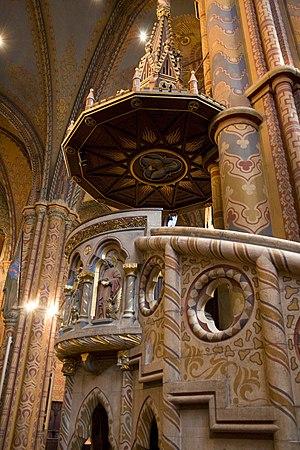
L’église Notre-Dame-de-l'Assomption de Budavár, église du couronnement de Budavár ou église Matthias est l'un des principaux sanctuaires catholiques de Budapest, située sur Szentháromság tér dans le 1ᵉʳ arrondissement. Officiellement placée sous le patronage de Notre-Dame-de-l'Assomption, elle est reconstruite à de multiples reprises. Elle sert de cadre aux cérémonies du couronnement de plusieurs souverains hongrois et doit son appellation populaire à l'un d'entre eux, Mátyás Hunyadi, dit Mathias Corvin.